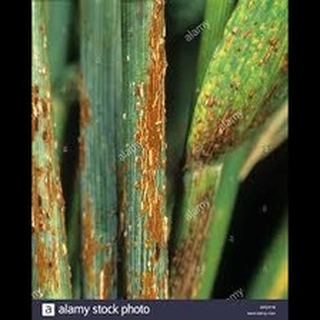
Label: wheat_black_rust